CLAGS: The Center for LGBTQ Studies

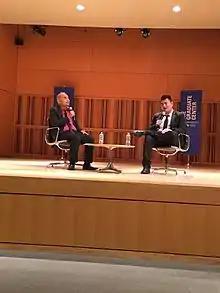
The 2016 CLAGS Munoz Award featuring a conversation with Kevin Nadal and Jose Antonio Vargas

In 2015, CLAGS presented its inaugural Munoz Award to Janet Mock. In this conversation, Mock discussed her new book "", the increase of murders of transgender women of color, and intersectional identities.